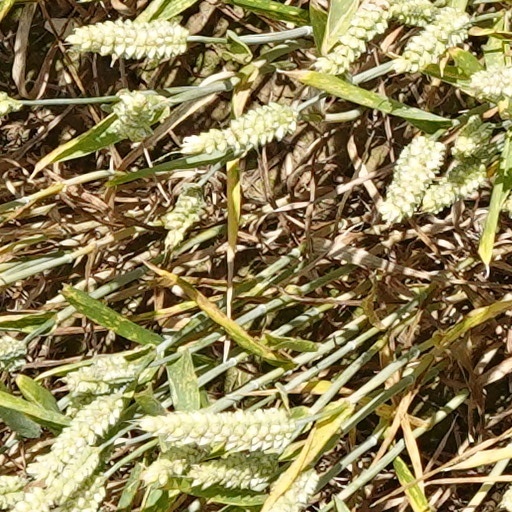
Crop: wheat